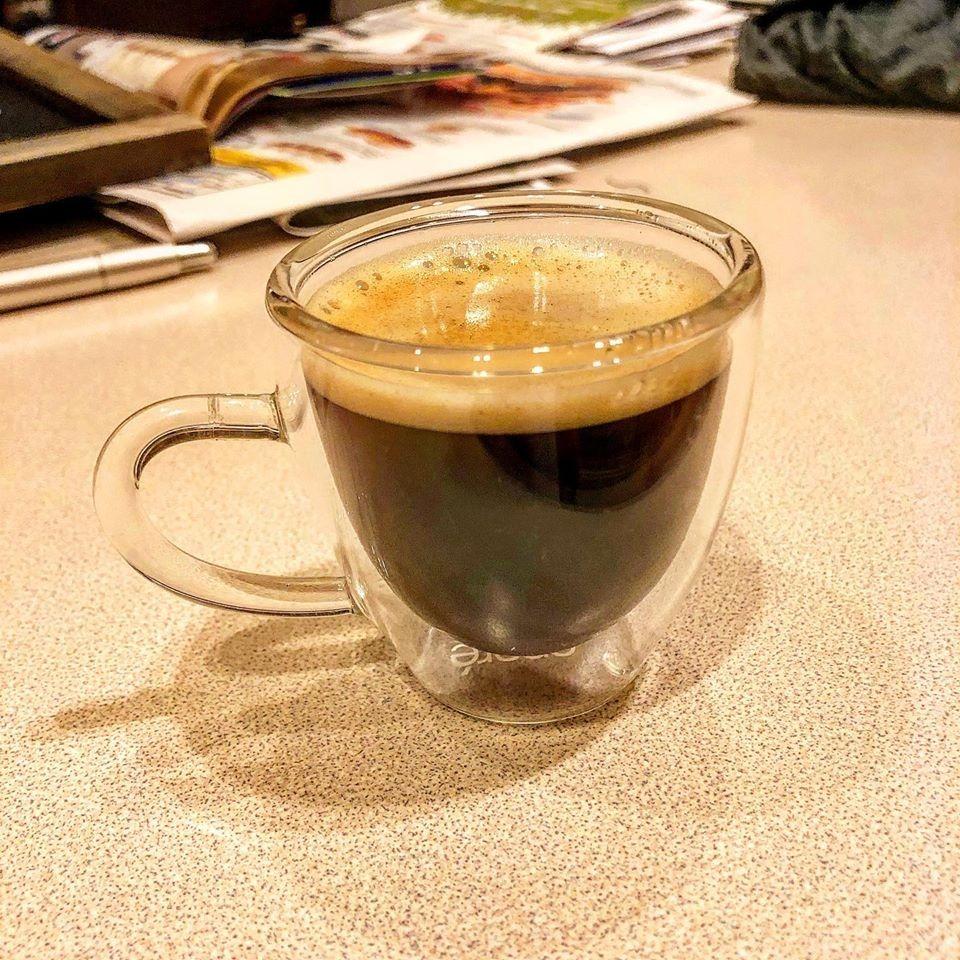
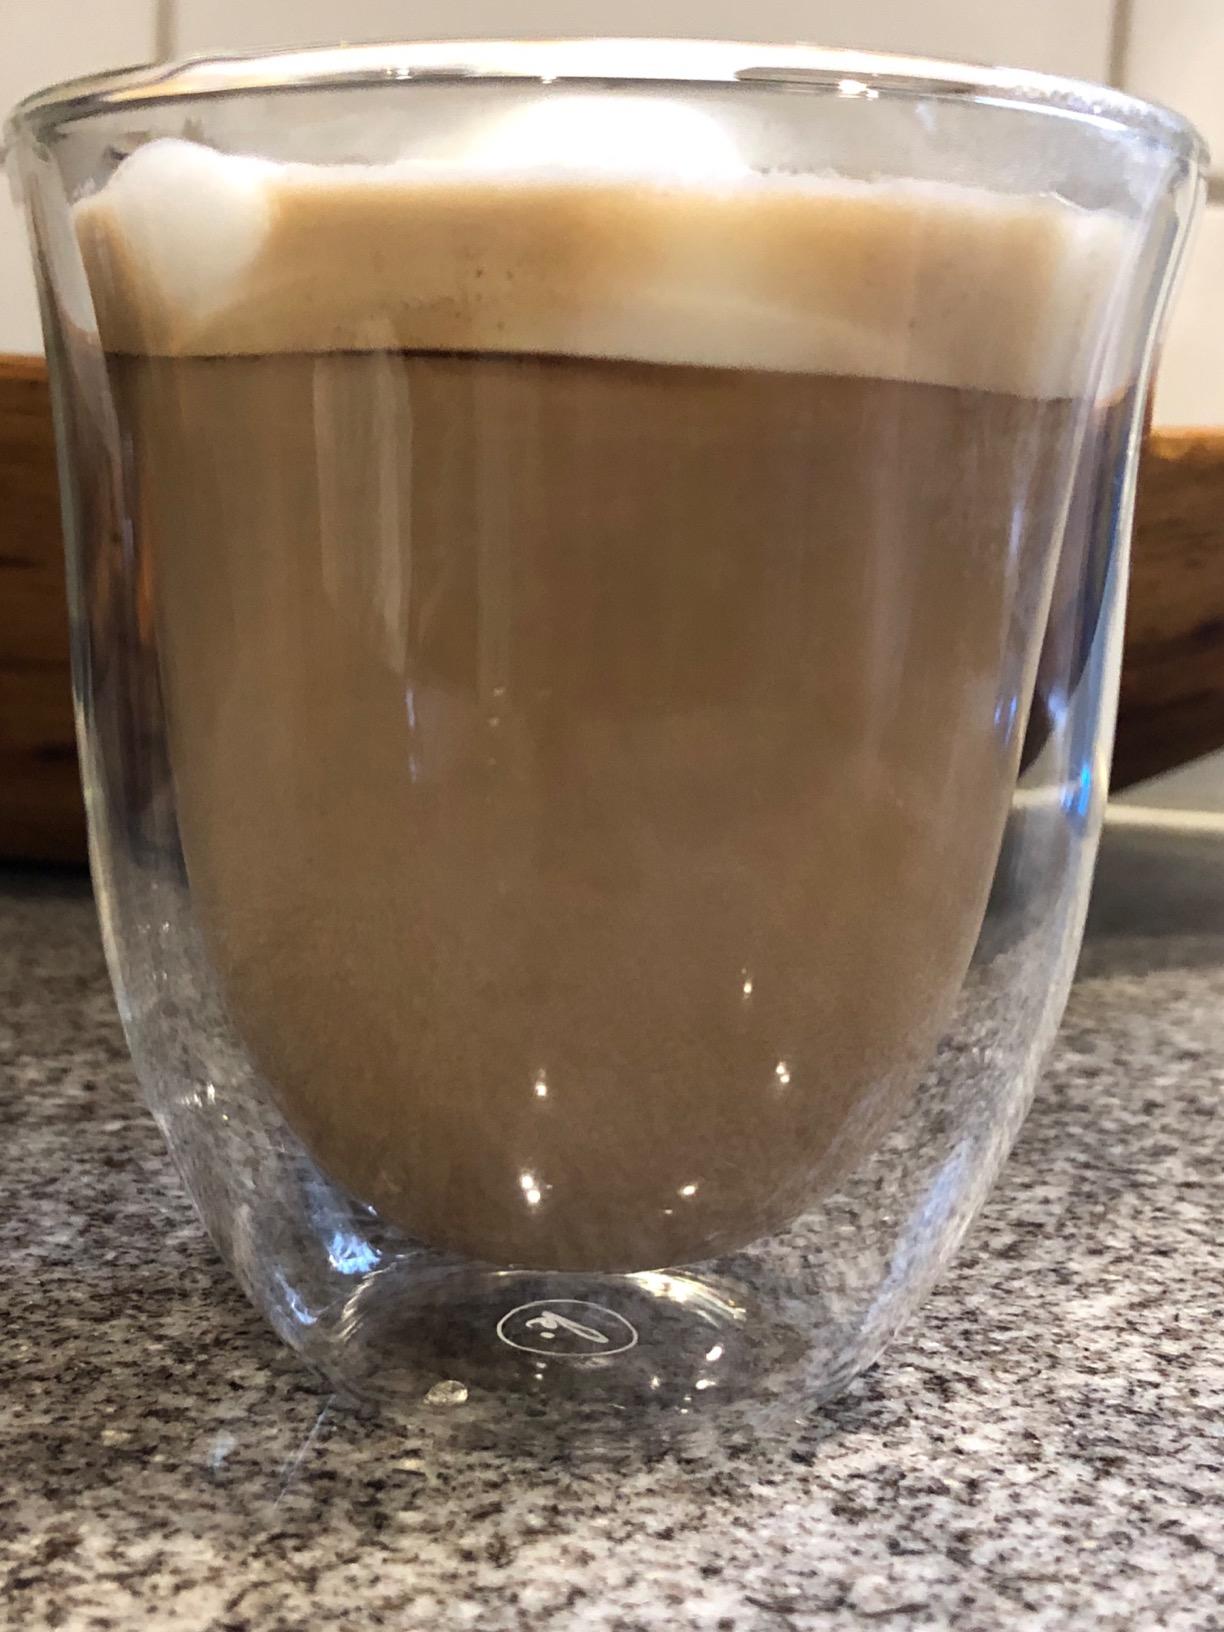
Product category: items_mug
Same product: no